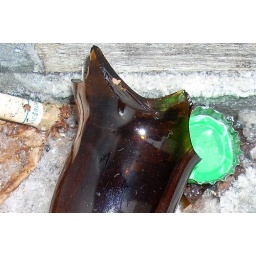
January 18, 2010. Close-up of broken bottles found in the players' boxes of the outdoor ice rink at Campbell Park in Toronto.